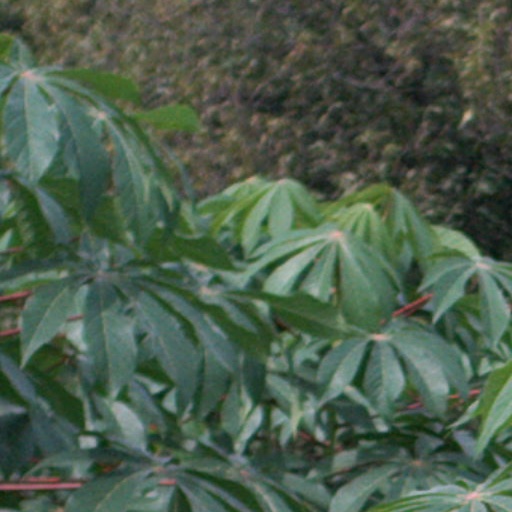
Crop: cassava